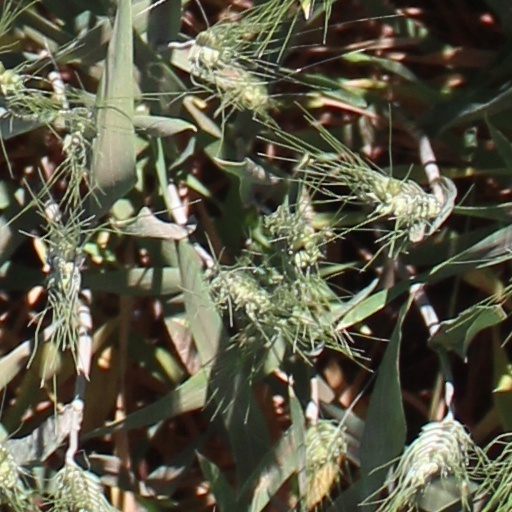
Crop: wheat